FalleN

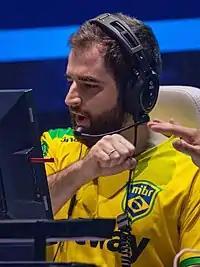
Toledo at IEM Chicago 2019

Gabriel Toledo de Alcântara Sguario (born May 30, 1991), better known as FalleN, is a Brazilian professional "Counter-Strike 2" player for Furia Esports and former "", "" and "Counter-Strike 1.6" player. In 2015 he was chosen the most influential person in Brazilian eSports. He was also nominated PC personality of the year by the eSports Industry Awards in 2016. He is the owner of Brazilian eSports organization Games Academy. During 2016 and 2017, Fallen was described as one of the top AWPers, in-game leaders, and overall players in the world. He is also known as one of the few CS2 players who use the AWP and in-game lead, at the same time.